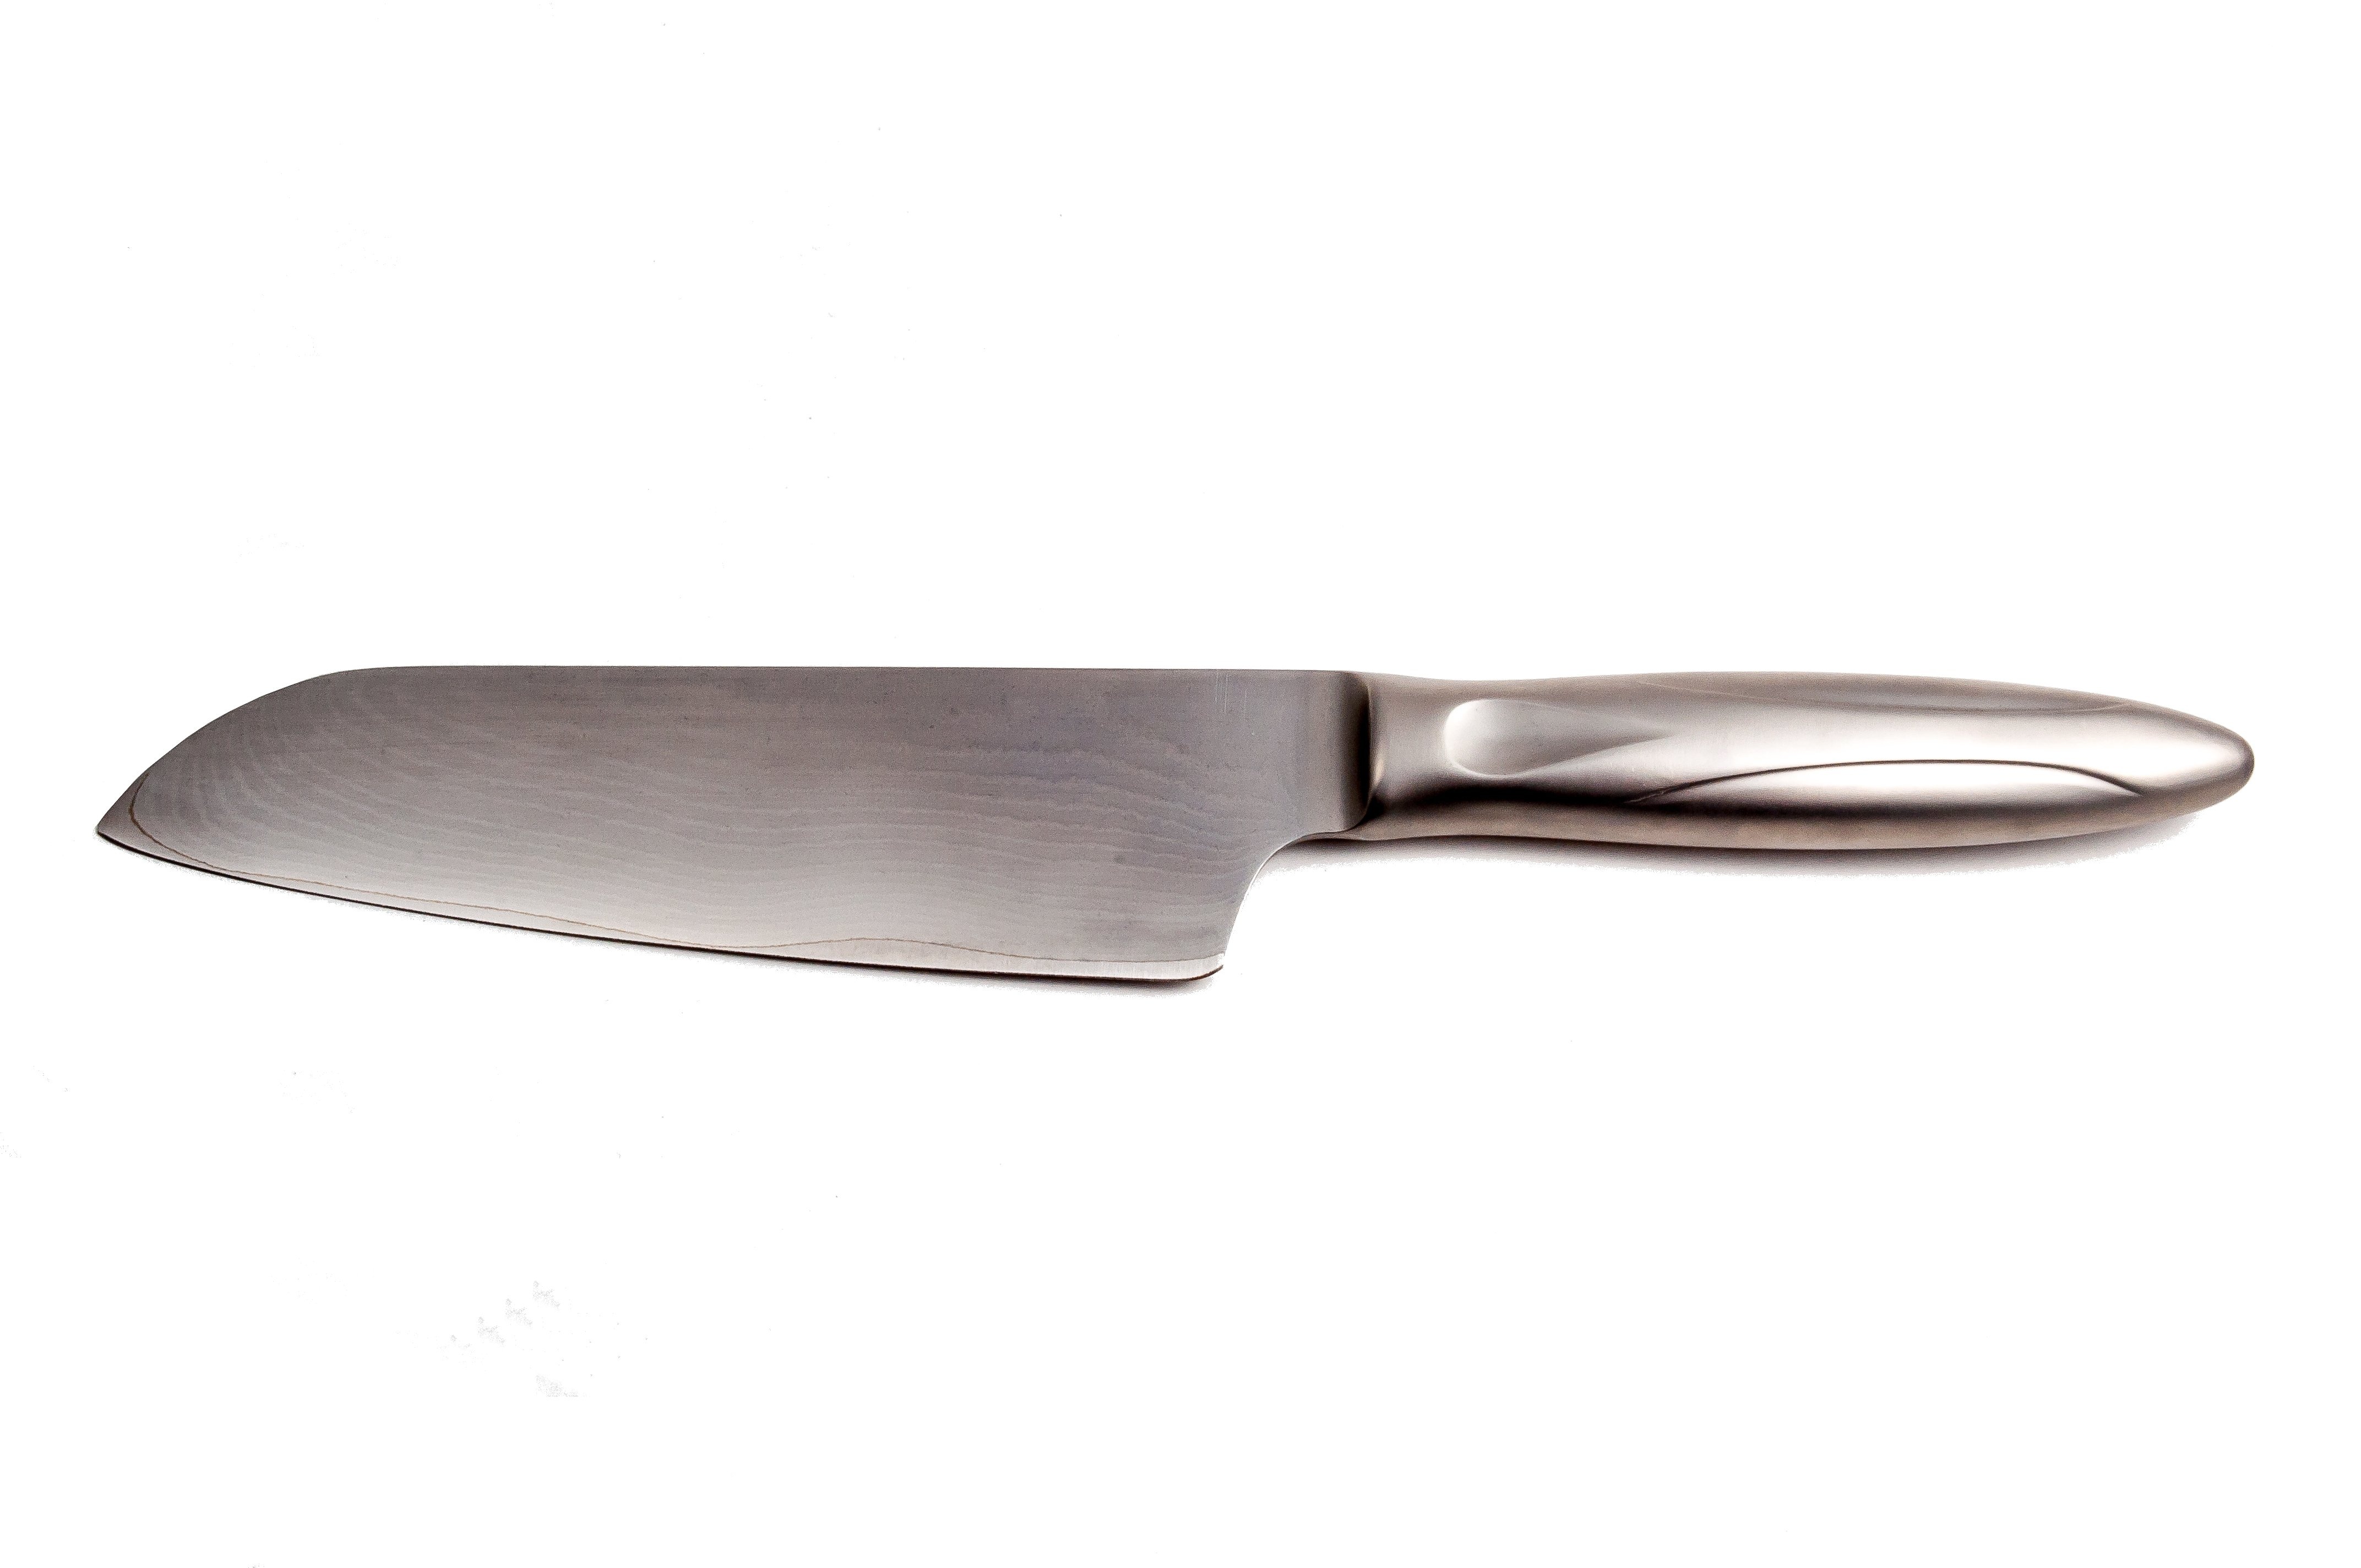
cutlery, sharp, tool, tableware, knife, cut, blade, propeller, kitchen knife